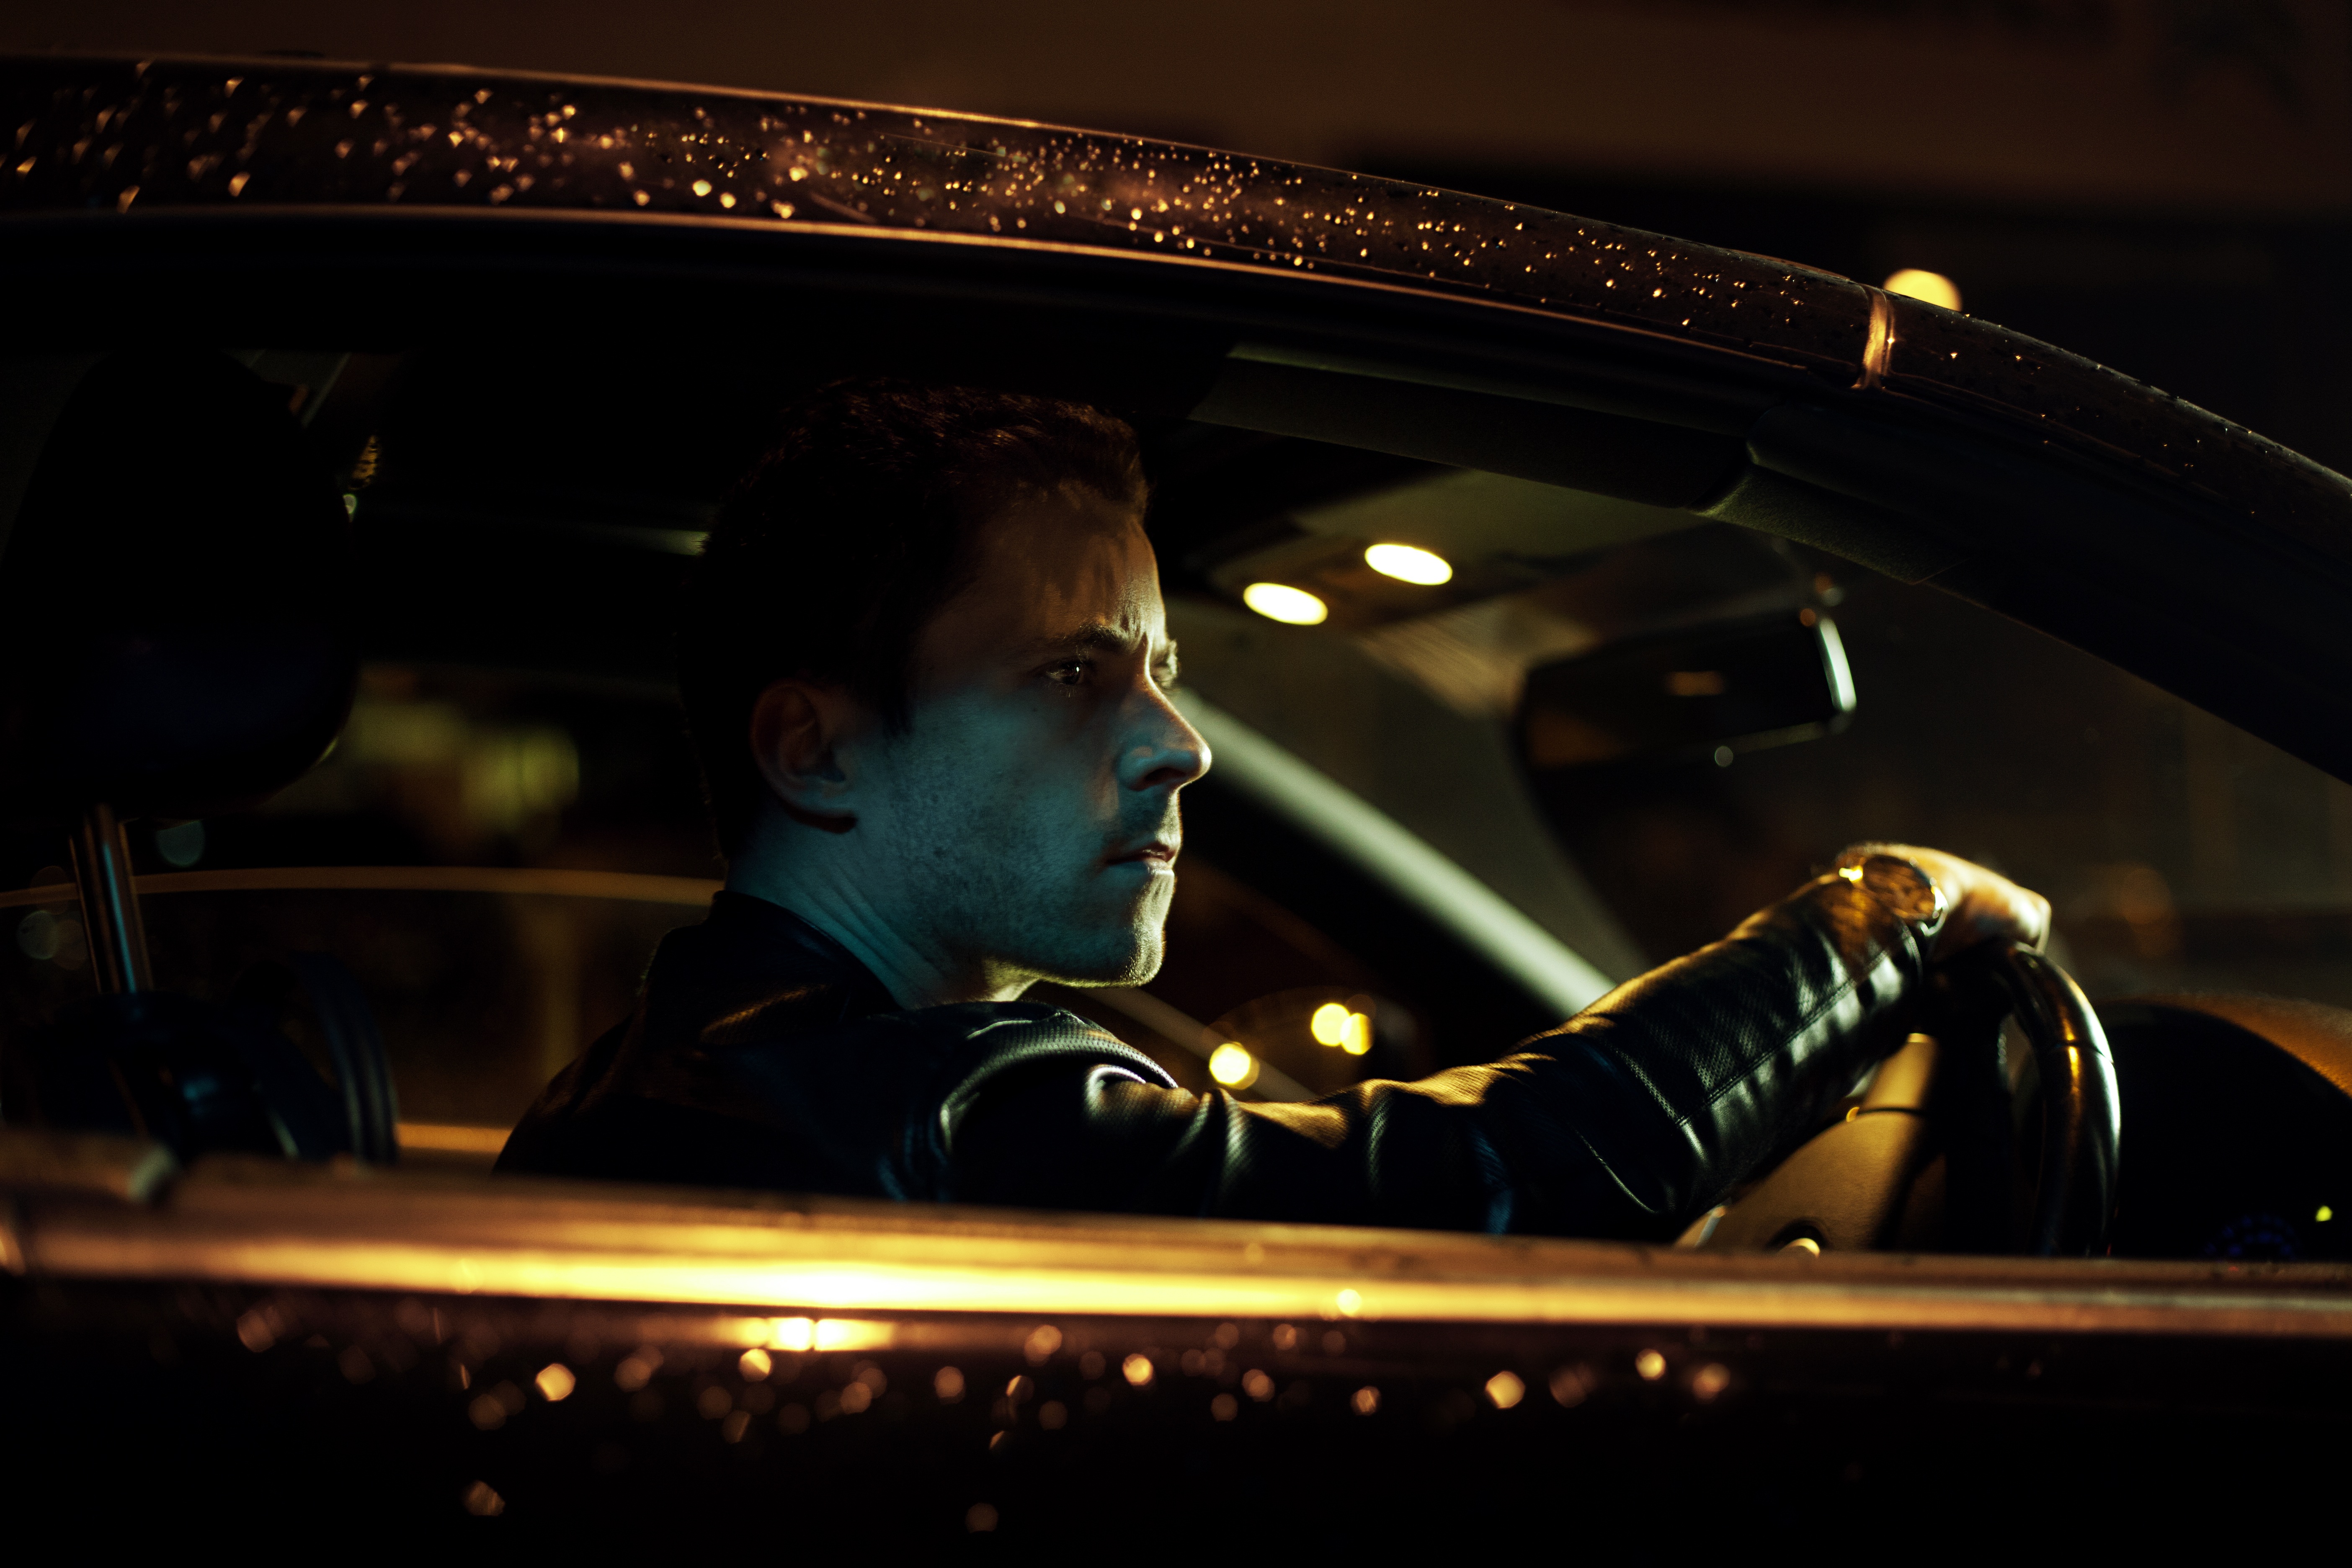
man, person, music, light, car, night, photography, driving, concert, vehicle, darkness, musician, stage, performance, guitarist, entertainment, pianist, performing arts